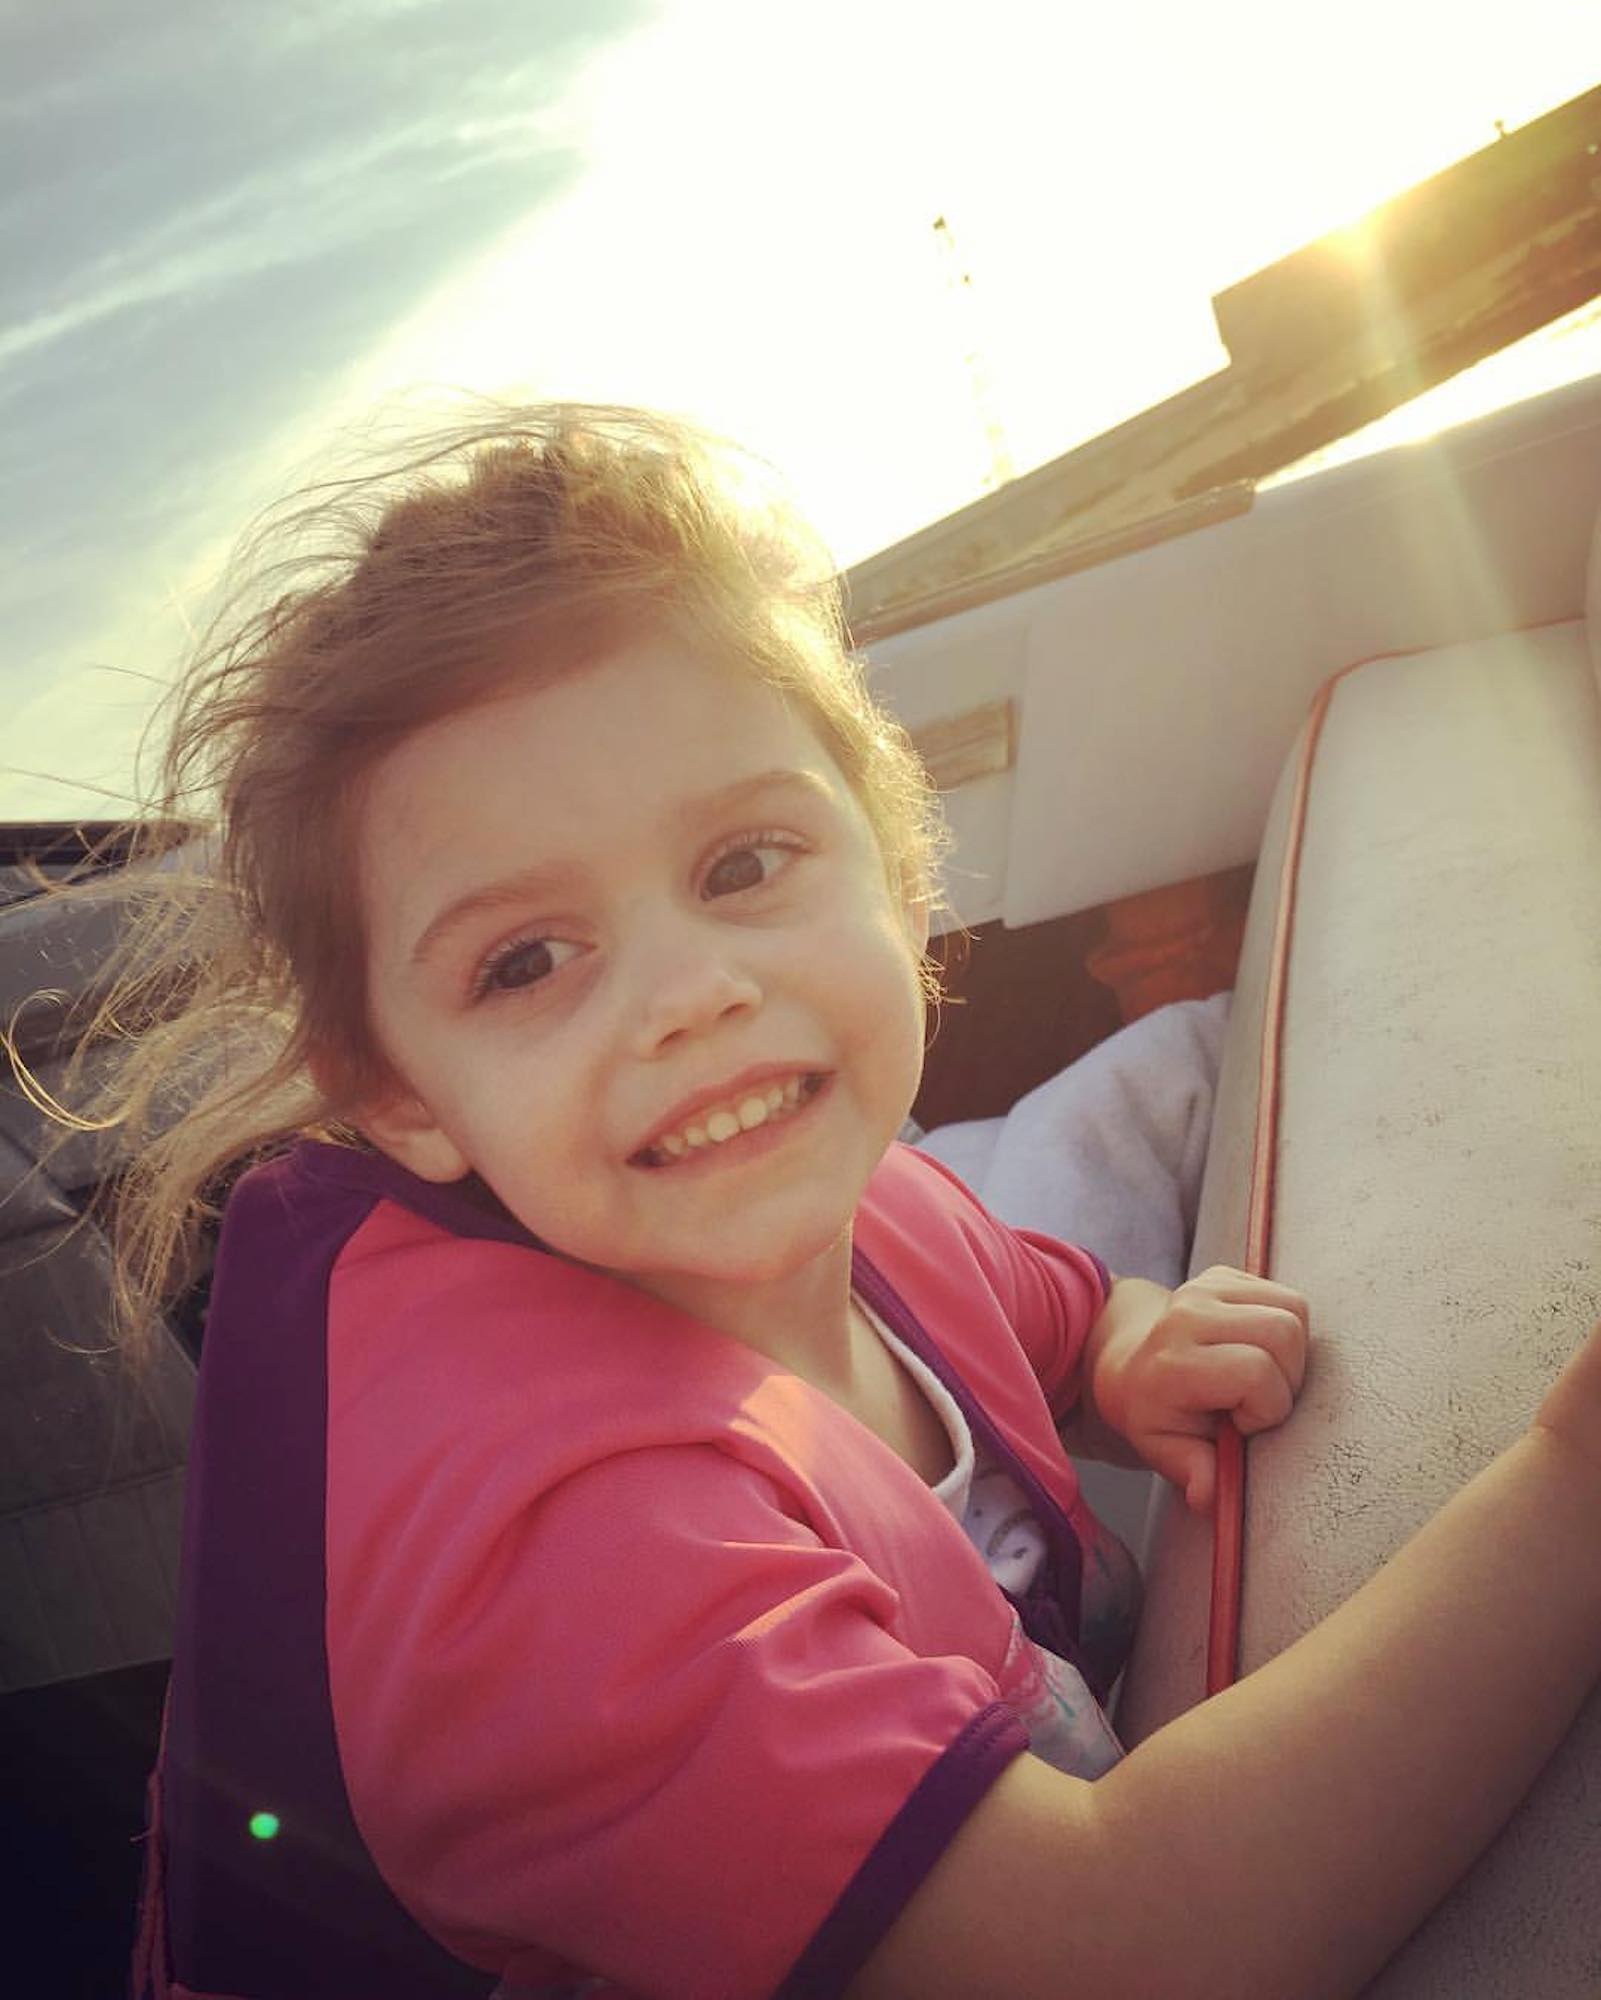
hand, person, girl, sun, sunset, boat, photography, wind, summer, portrait, sitting, child, together, facial expression, smile, face, sunny, family, nose, happiness, infant, toddler, eye, selfie, head, skin, beauty, image, organ, emotion, human positions